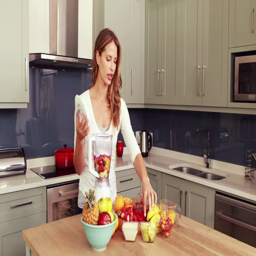
happy couple making smoothie in the kitchen